Elisha Barno

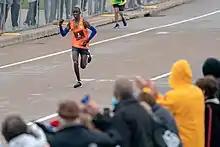
Barno had a time of 2:11:58 in his 2018 win of the Twin Cities Marathon.

Elisha Kiprop Barno (born 1985) is a Kenyan marathon runner. Barno is the most prolific runner in Grandma's Marathon history, winning the race four times 2015 to 2018 and again in 2023 and 2024. He has won several marathons during his career, including the Los Angeles Marathon, the Jacksonville Marathon, and the California International Marathon.